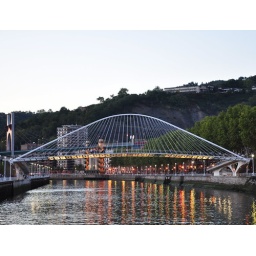
The new Calatrava bridge over the Ria de Bilbao at dusk, reflecting the street and traffic lights.